Naby Keïta

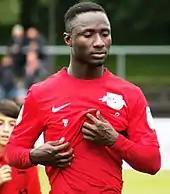
Keïta playing for RB Leipzig in 2016

In July 2014, he joined Austrian top division side Red Bull Salzburg. He made his league debut on 26 July 2014 against Wiener Neustadt. Keïta ended the season with five goals and two assists in 30 games, winning the league and cup double. The following season, he was selected as the Austrian Bundesliga Player of the Year.